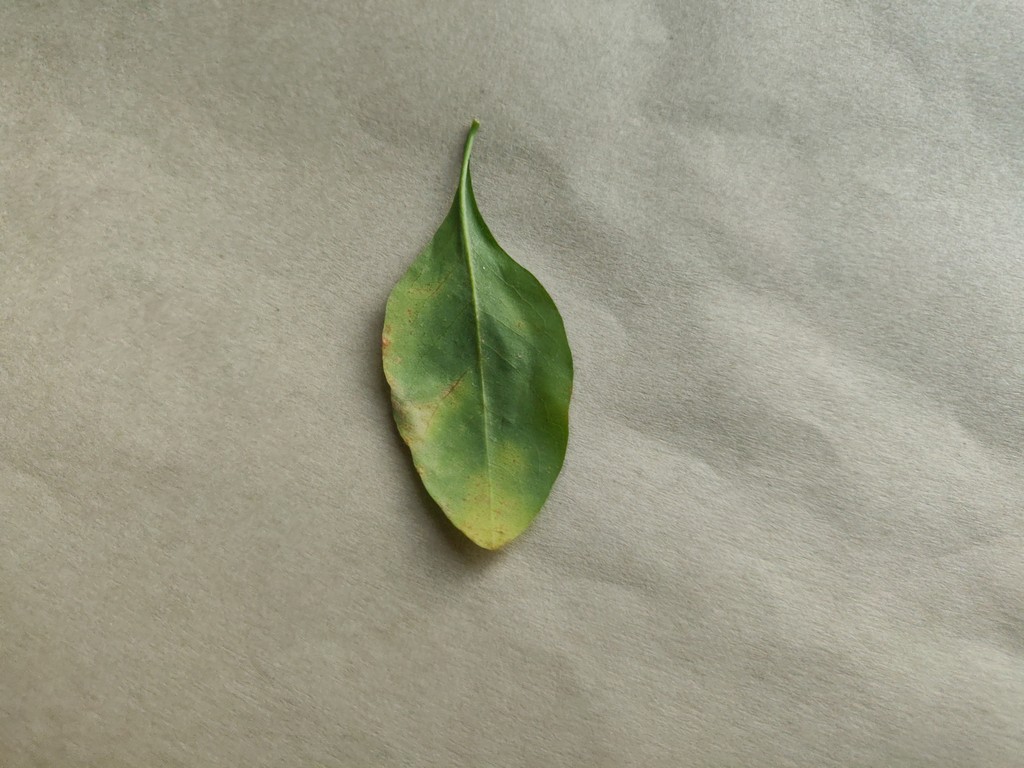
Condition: Unhealthy
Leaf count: single
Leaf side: back